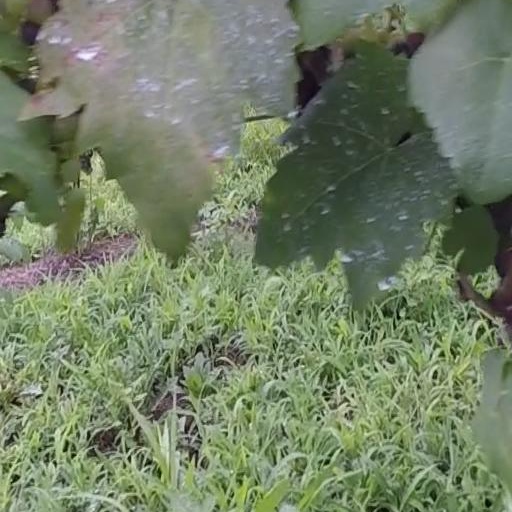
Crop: grape